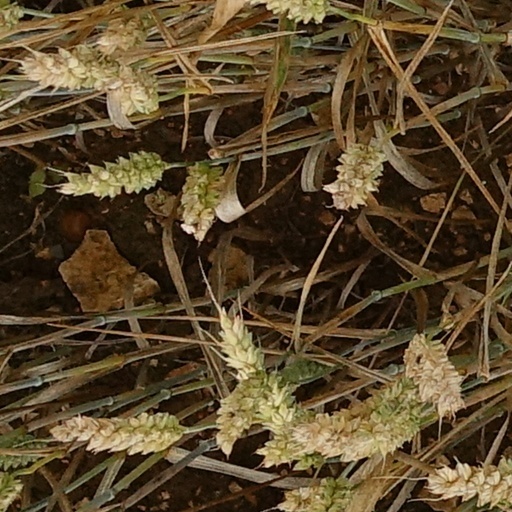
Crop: wheat